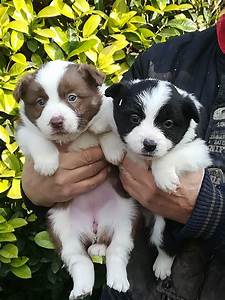
Label: cane